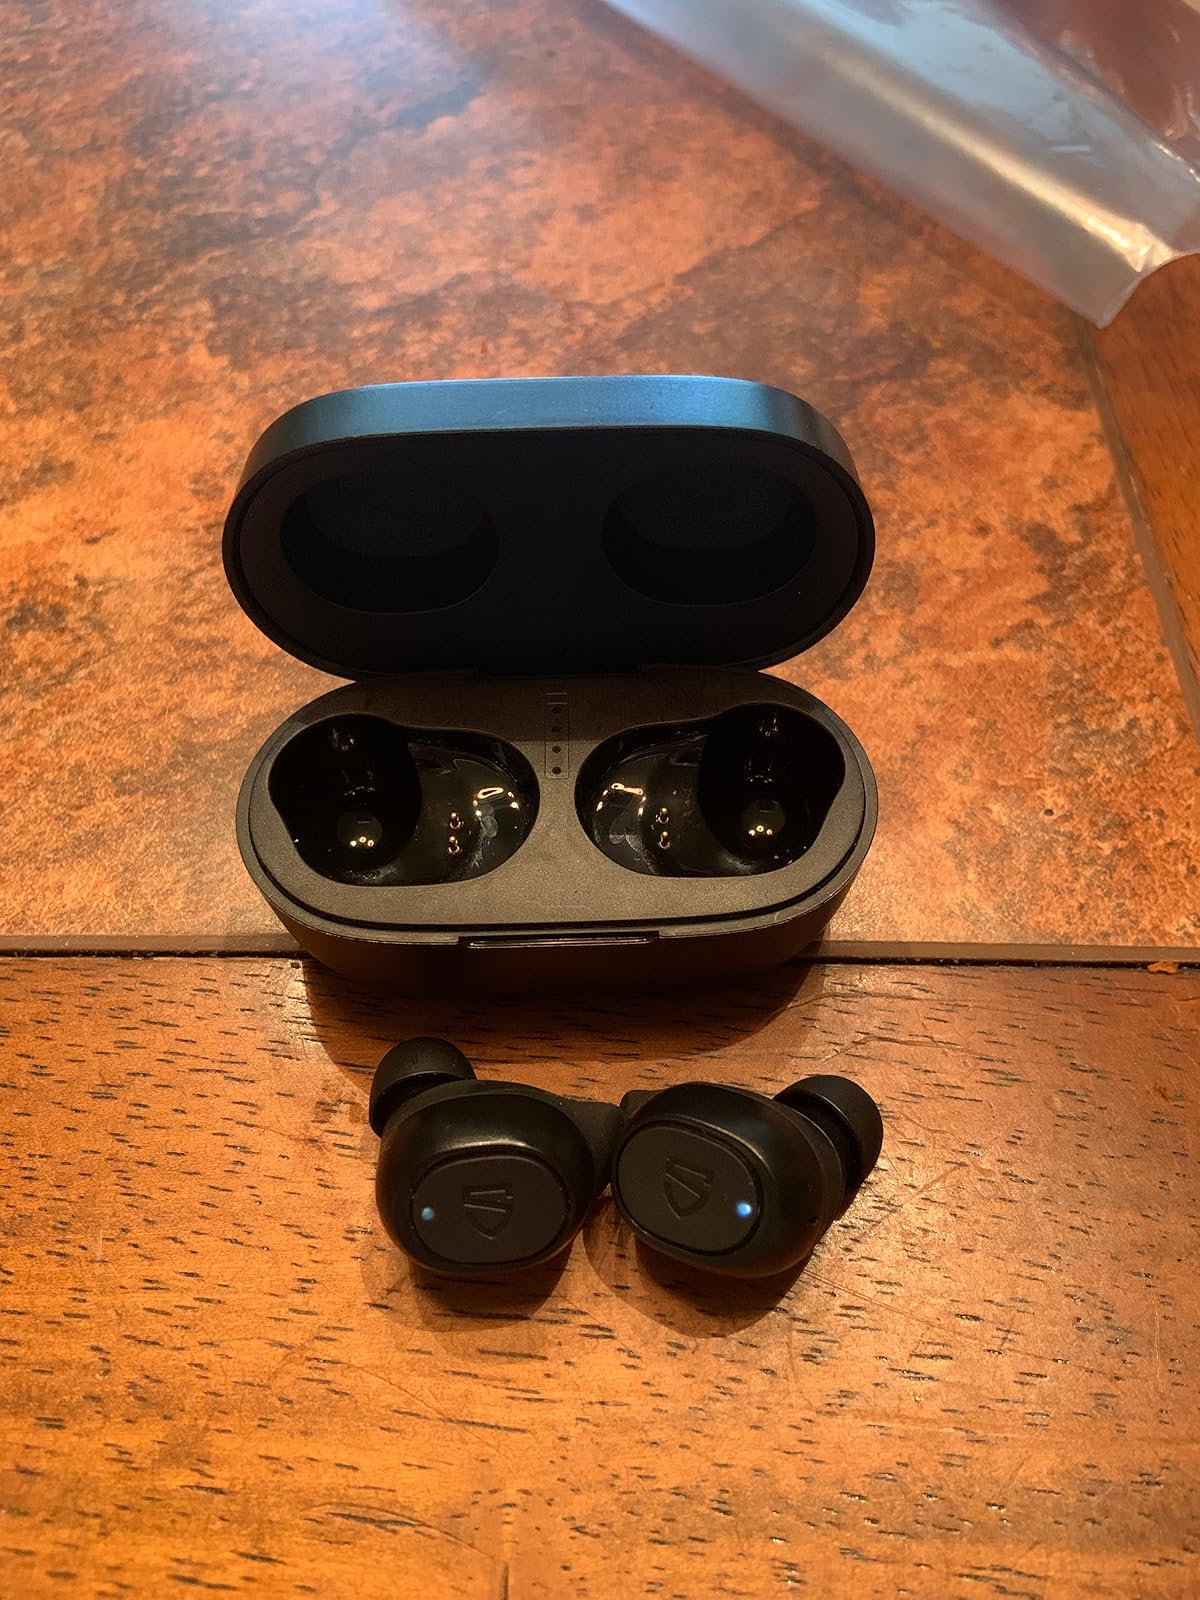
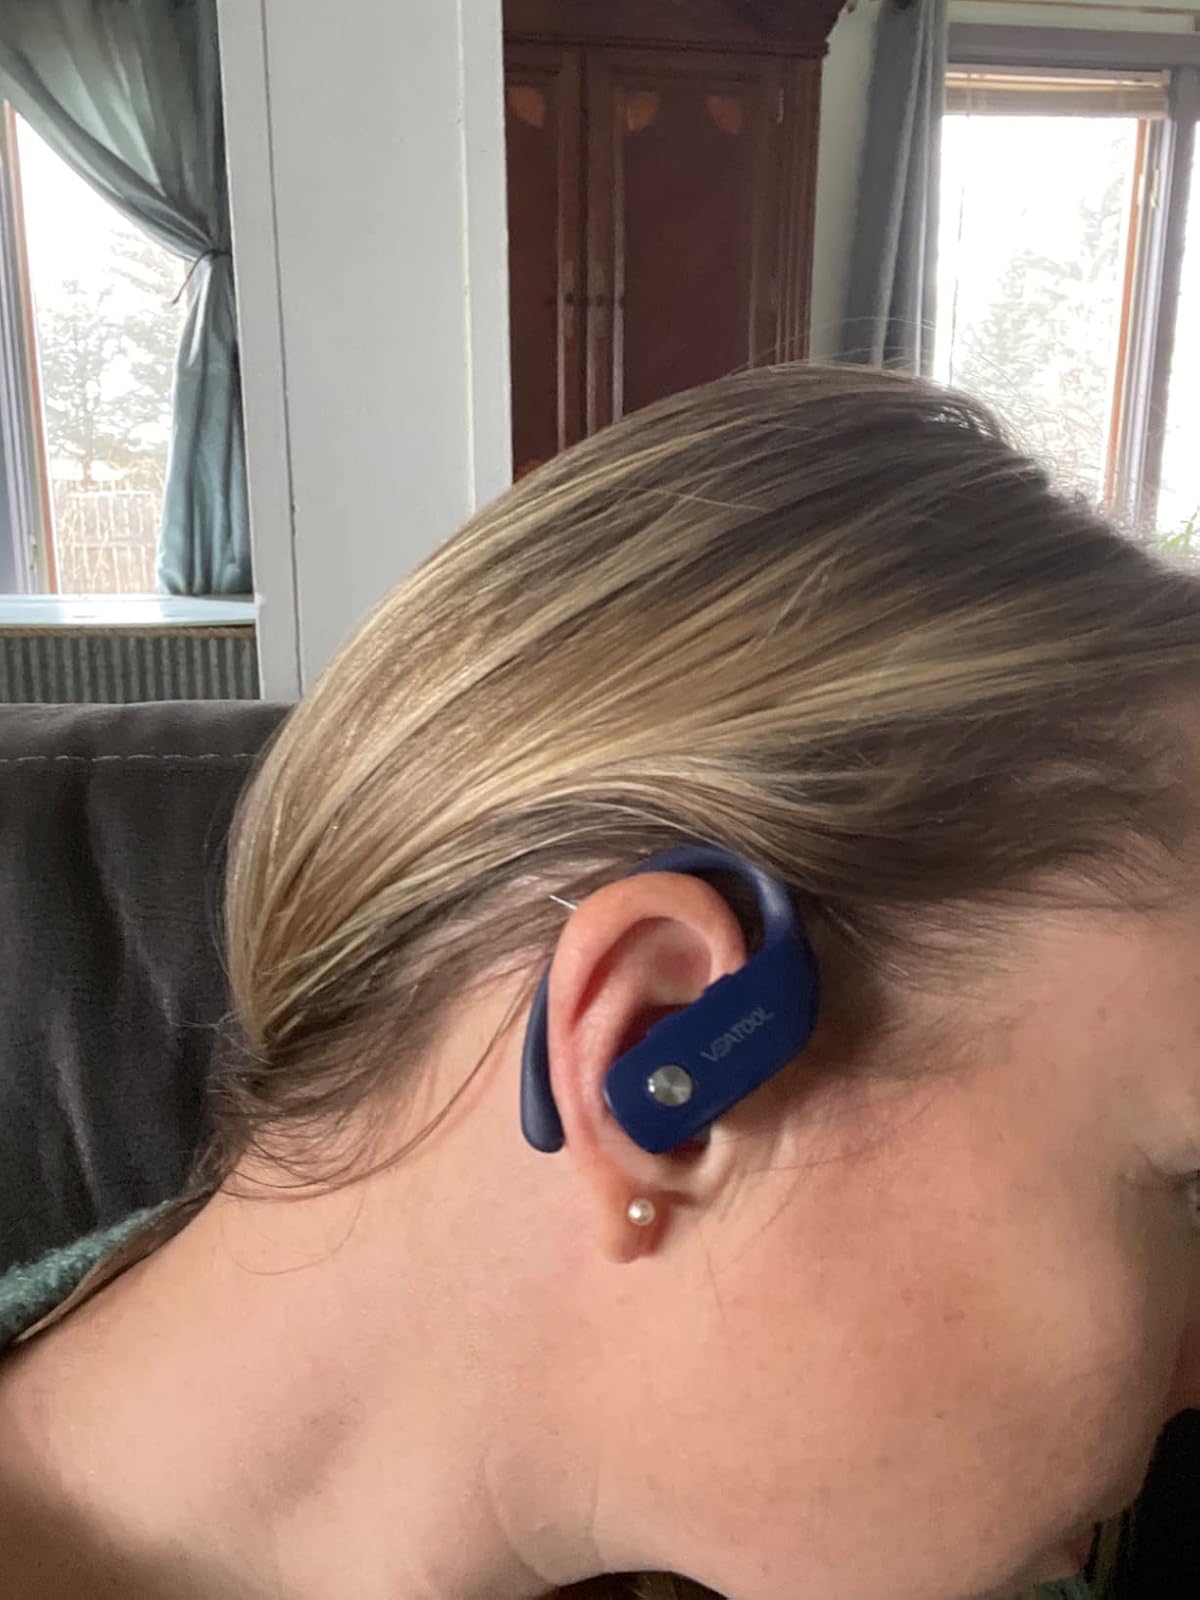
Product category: earbuds
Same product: no